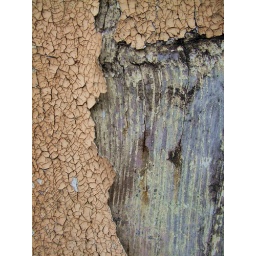
more images of the old fence in front of the house at number 23All my textures are CC